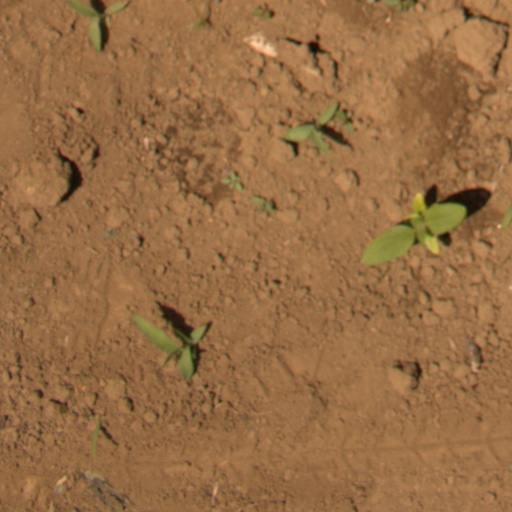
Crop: Jerusalem artichoke